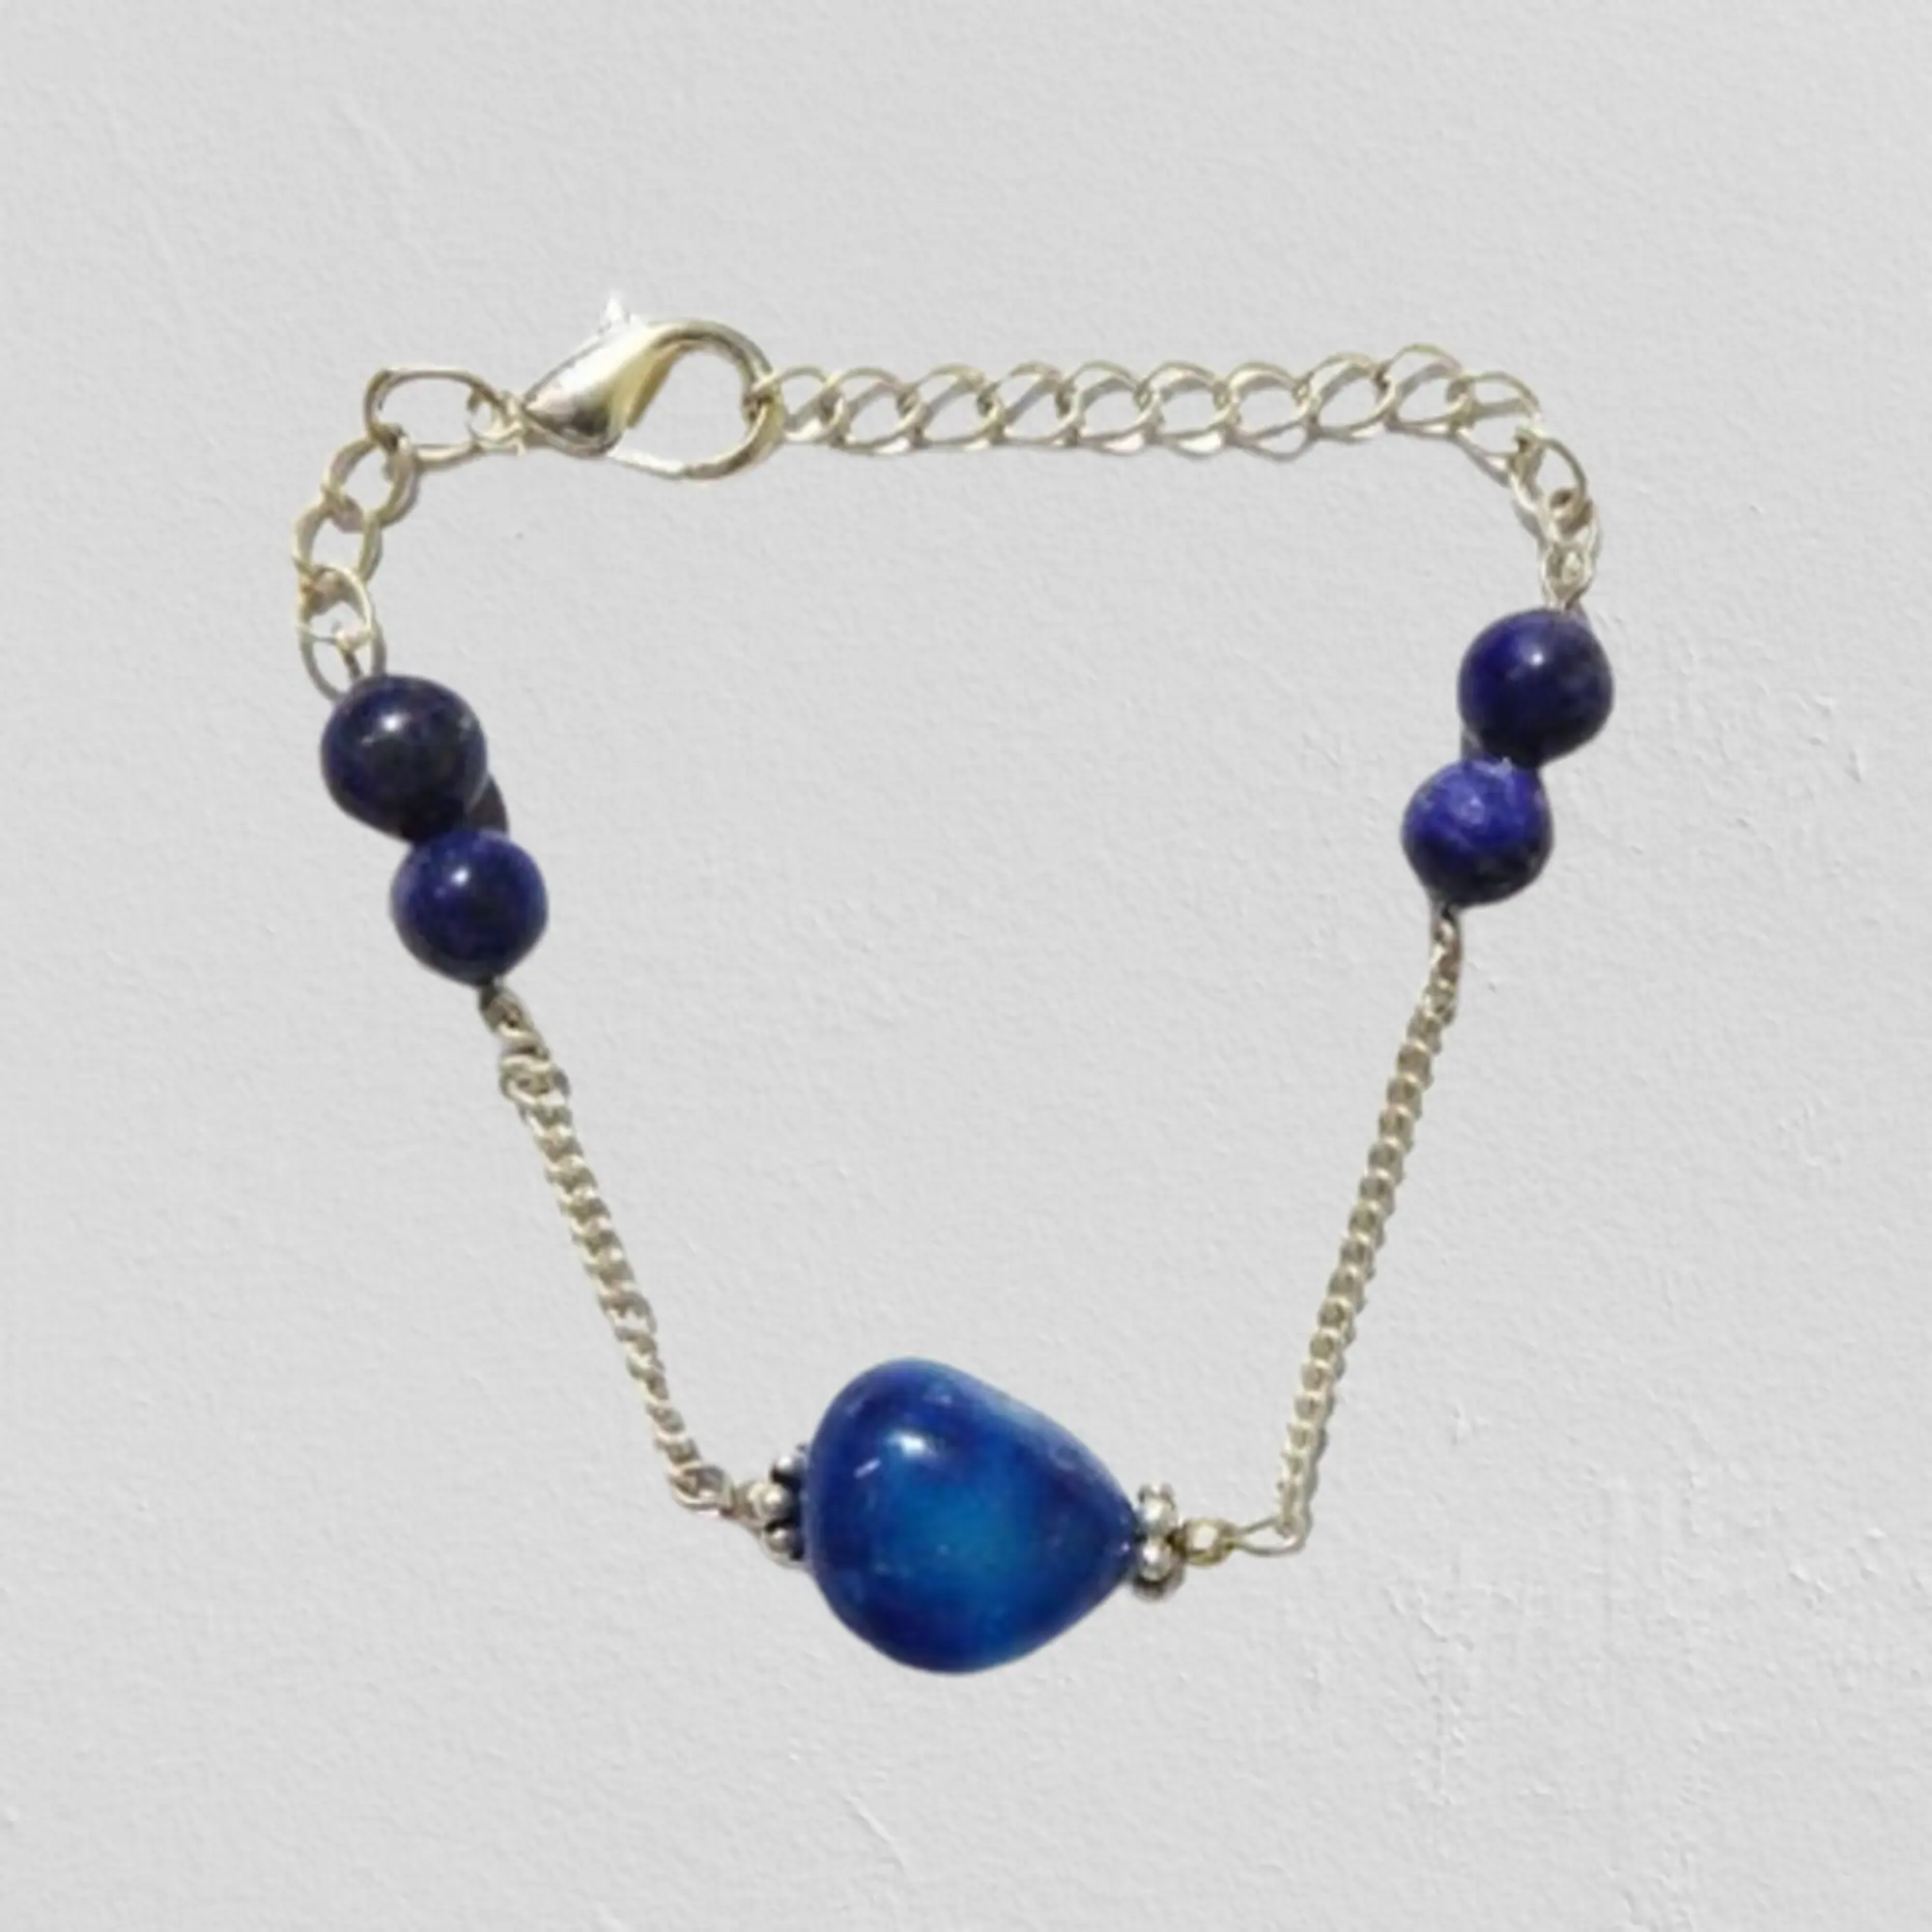
Jaya Vision Enterprises Gemstone Blue Agate Tumble & Lapis Lazuli Beads Chain Bracelet
Type: Bracelets
Brand: JAYA VISION ENTERPRISES
Price: Rs. 310
 Lapis Lazuli Bracelet for Throat ChakraLapis Lazuli Tumble and Lapis Lazuli Beads with Silver Polish Copper metal beads & Chain.Lapis Lazuli brings about clearity of mind and gives self confidence. Helps in meditation and causes spritual upliftmentHelps in Chronic Pain, Asthama, AIDS, Brain injury, Ears and detoxifying body.